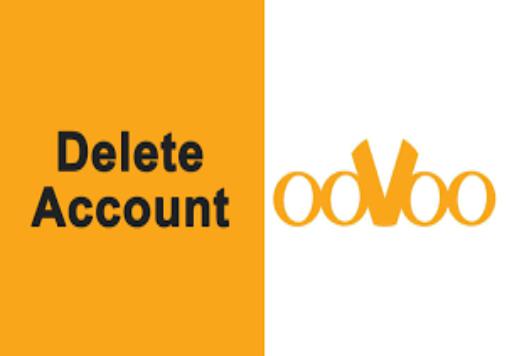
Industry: Others